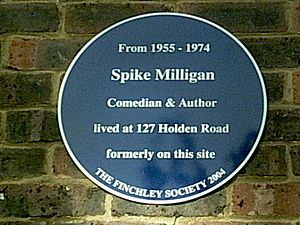
Spike Milligan
Mindeplade for Spike Milligan
"Terence Alan ""Spike"" Milligan var en britisk komiker og skuespiller.